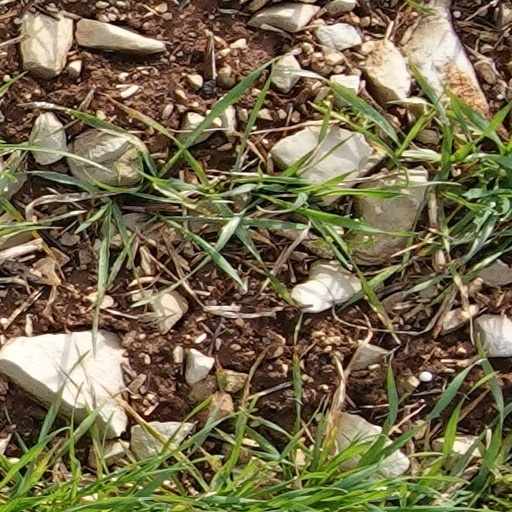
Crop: wheat